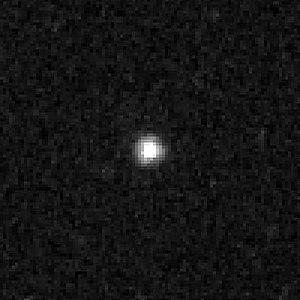
(469372) 2001 QF₂₉₈ est un objet transneptunien découvert le 19 août 2001 par Marc W. Buie. Il situé est à l'intérieur de la ceinture de Kuiper et de type plutino, c'est-à-dire qu'il est en résonance 2:3 avec Neptune. C'est un candidat au titre de planète naine.